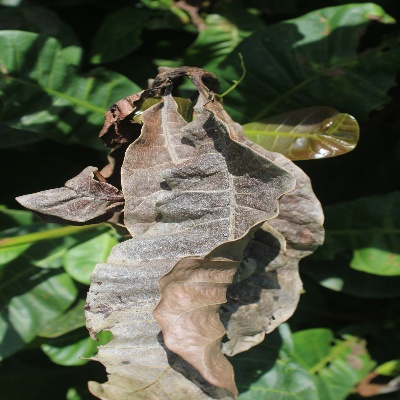
Crop: Cashew
Condition: anthracnose